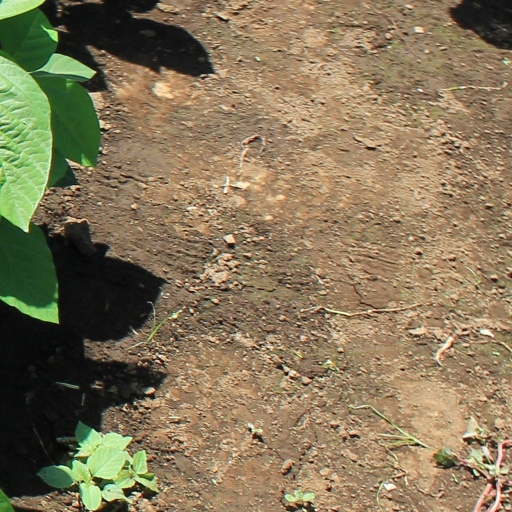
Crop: soybean